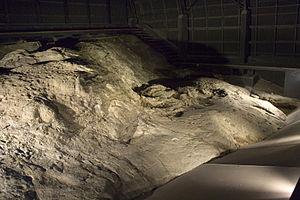
Cet article recense les sites inscrits au patrimoine mondial en Hongrie.
Ipolytarnóc est un village et une commune du comitat de Nógrád en Hongrie.